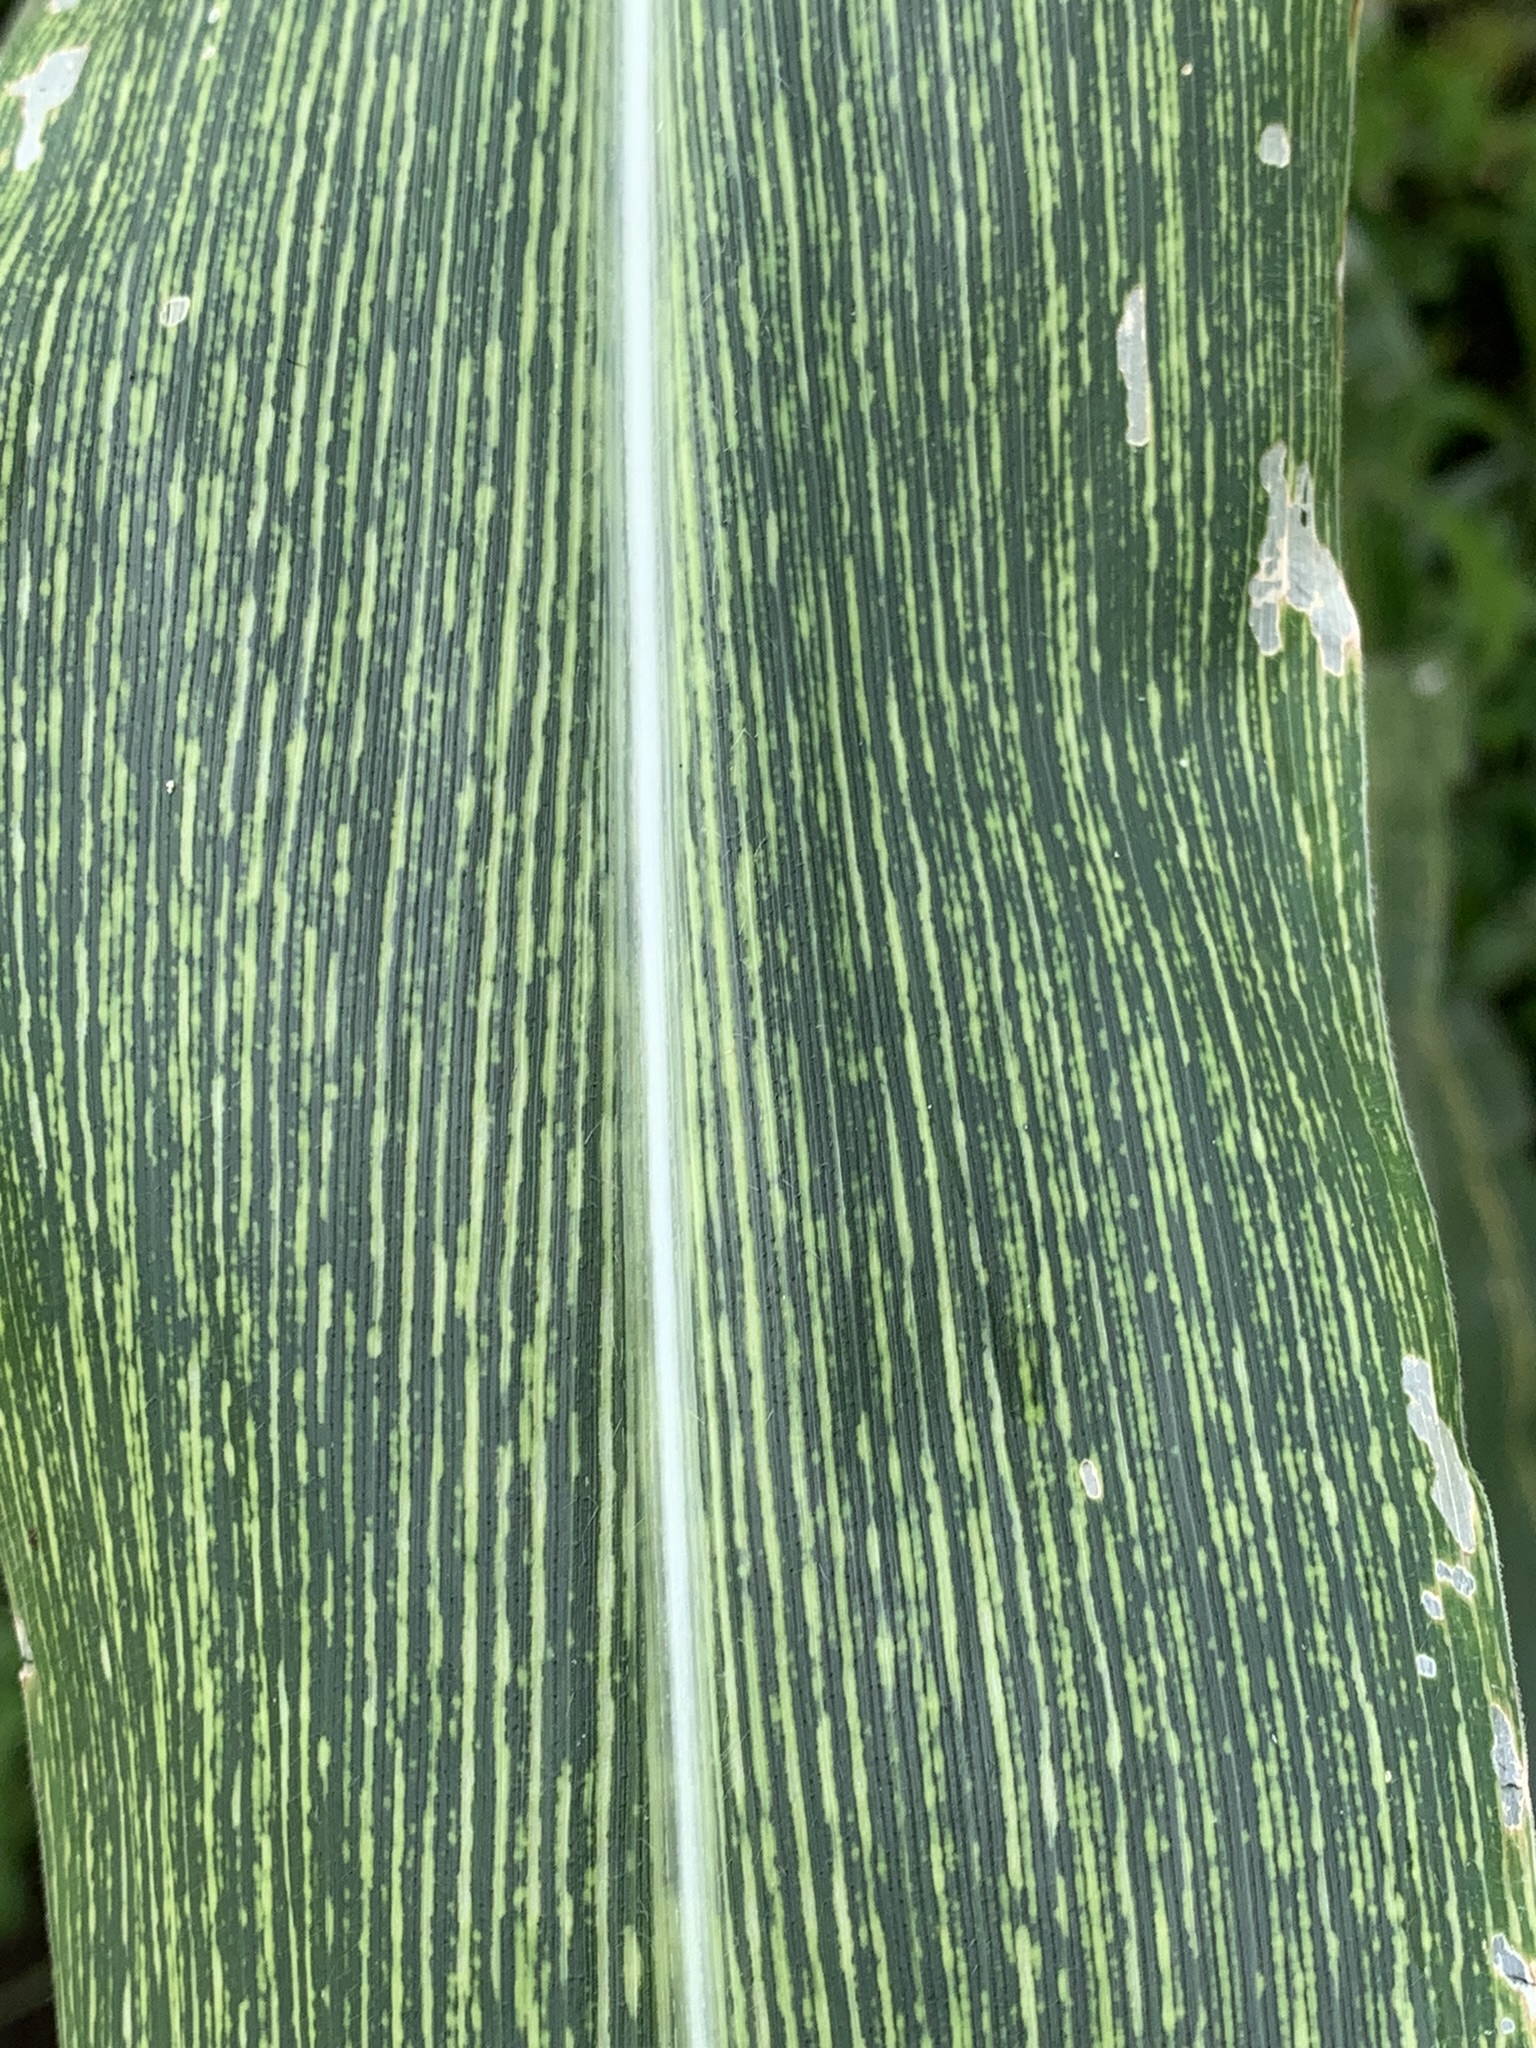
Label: MSV